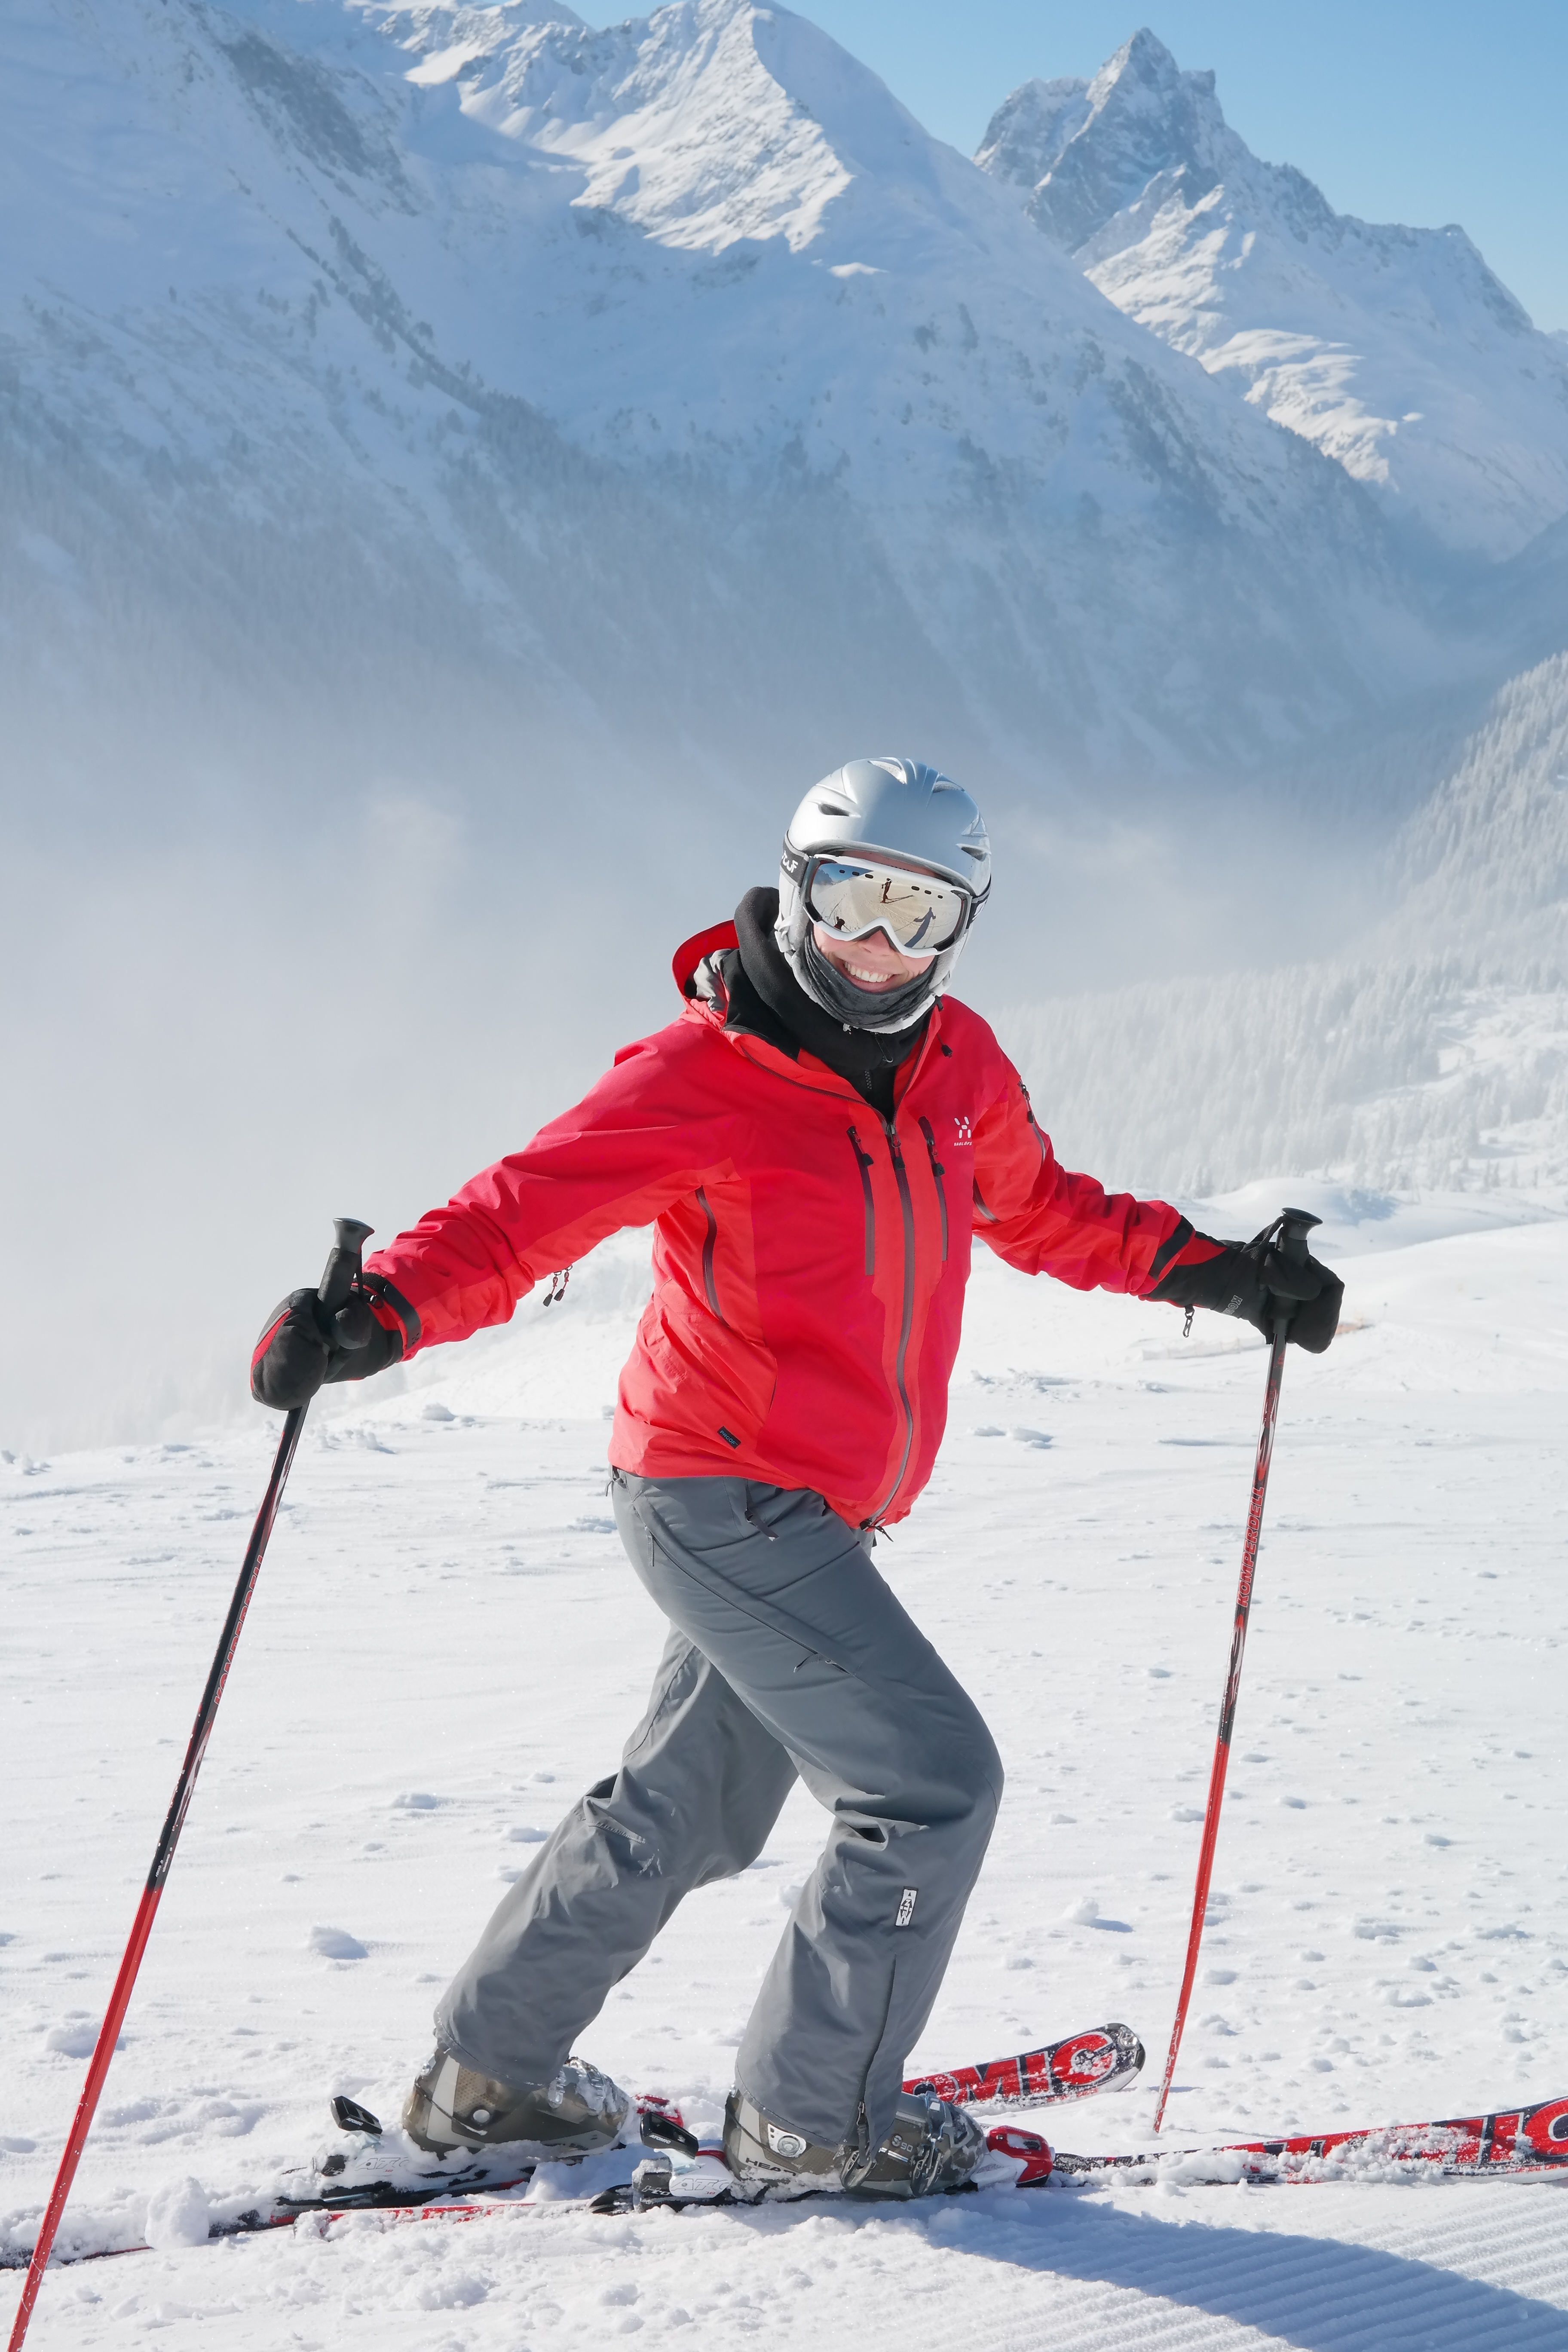
snow, cold, winter, woman, white, sport, mountain range, recreation, female, red, alpine, extreme sport, skiing, sports equipment, posing, winter sport, sporty, fun, sports, downhill, ski, runway, sexy, attractive, piste, skier, winter sports, skiers, ski run, ski touring, cross country skiing, nordic skiing, ski mountaineering, ski equipment, outdoor recreation, ski helmet, ski suit, alpine skiing, mountain guide, telemark skiing, freestyle skiing, ski cross, nordic combined, slalom skiing